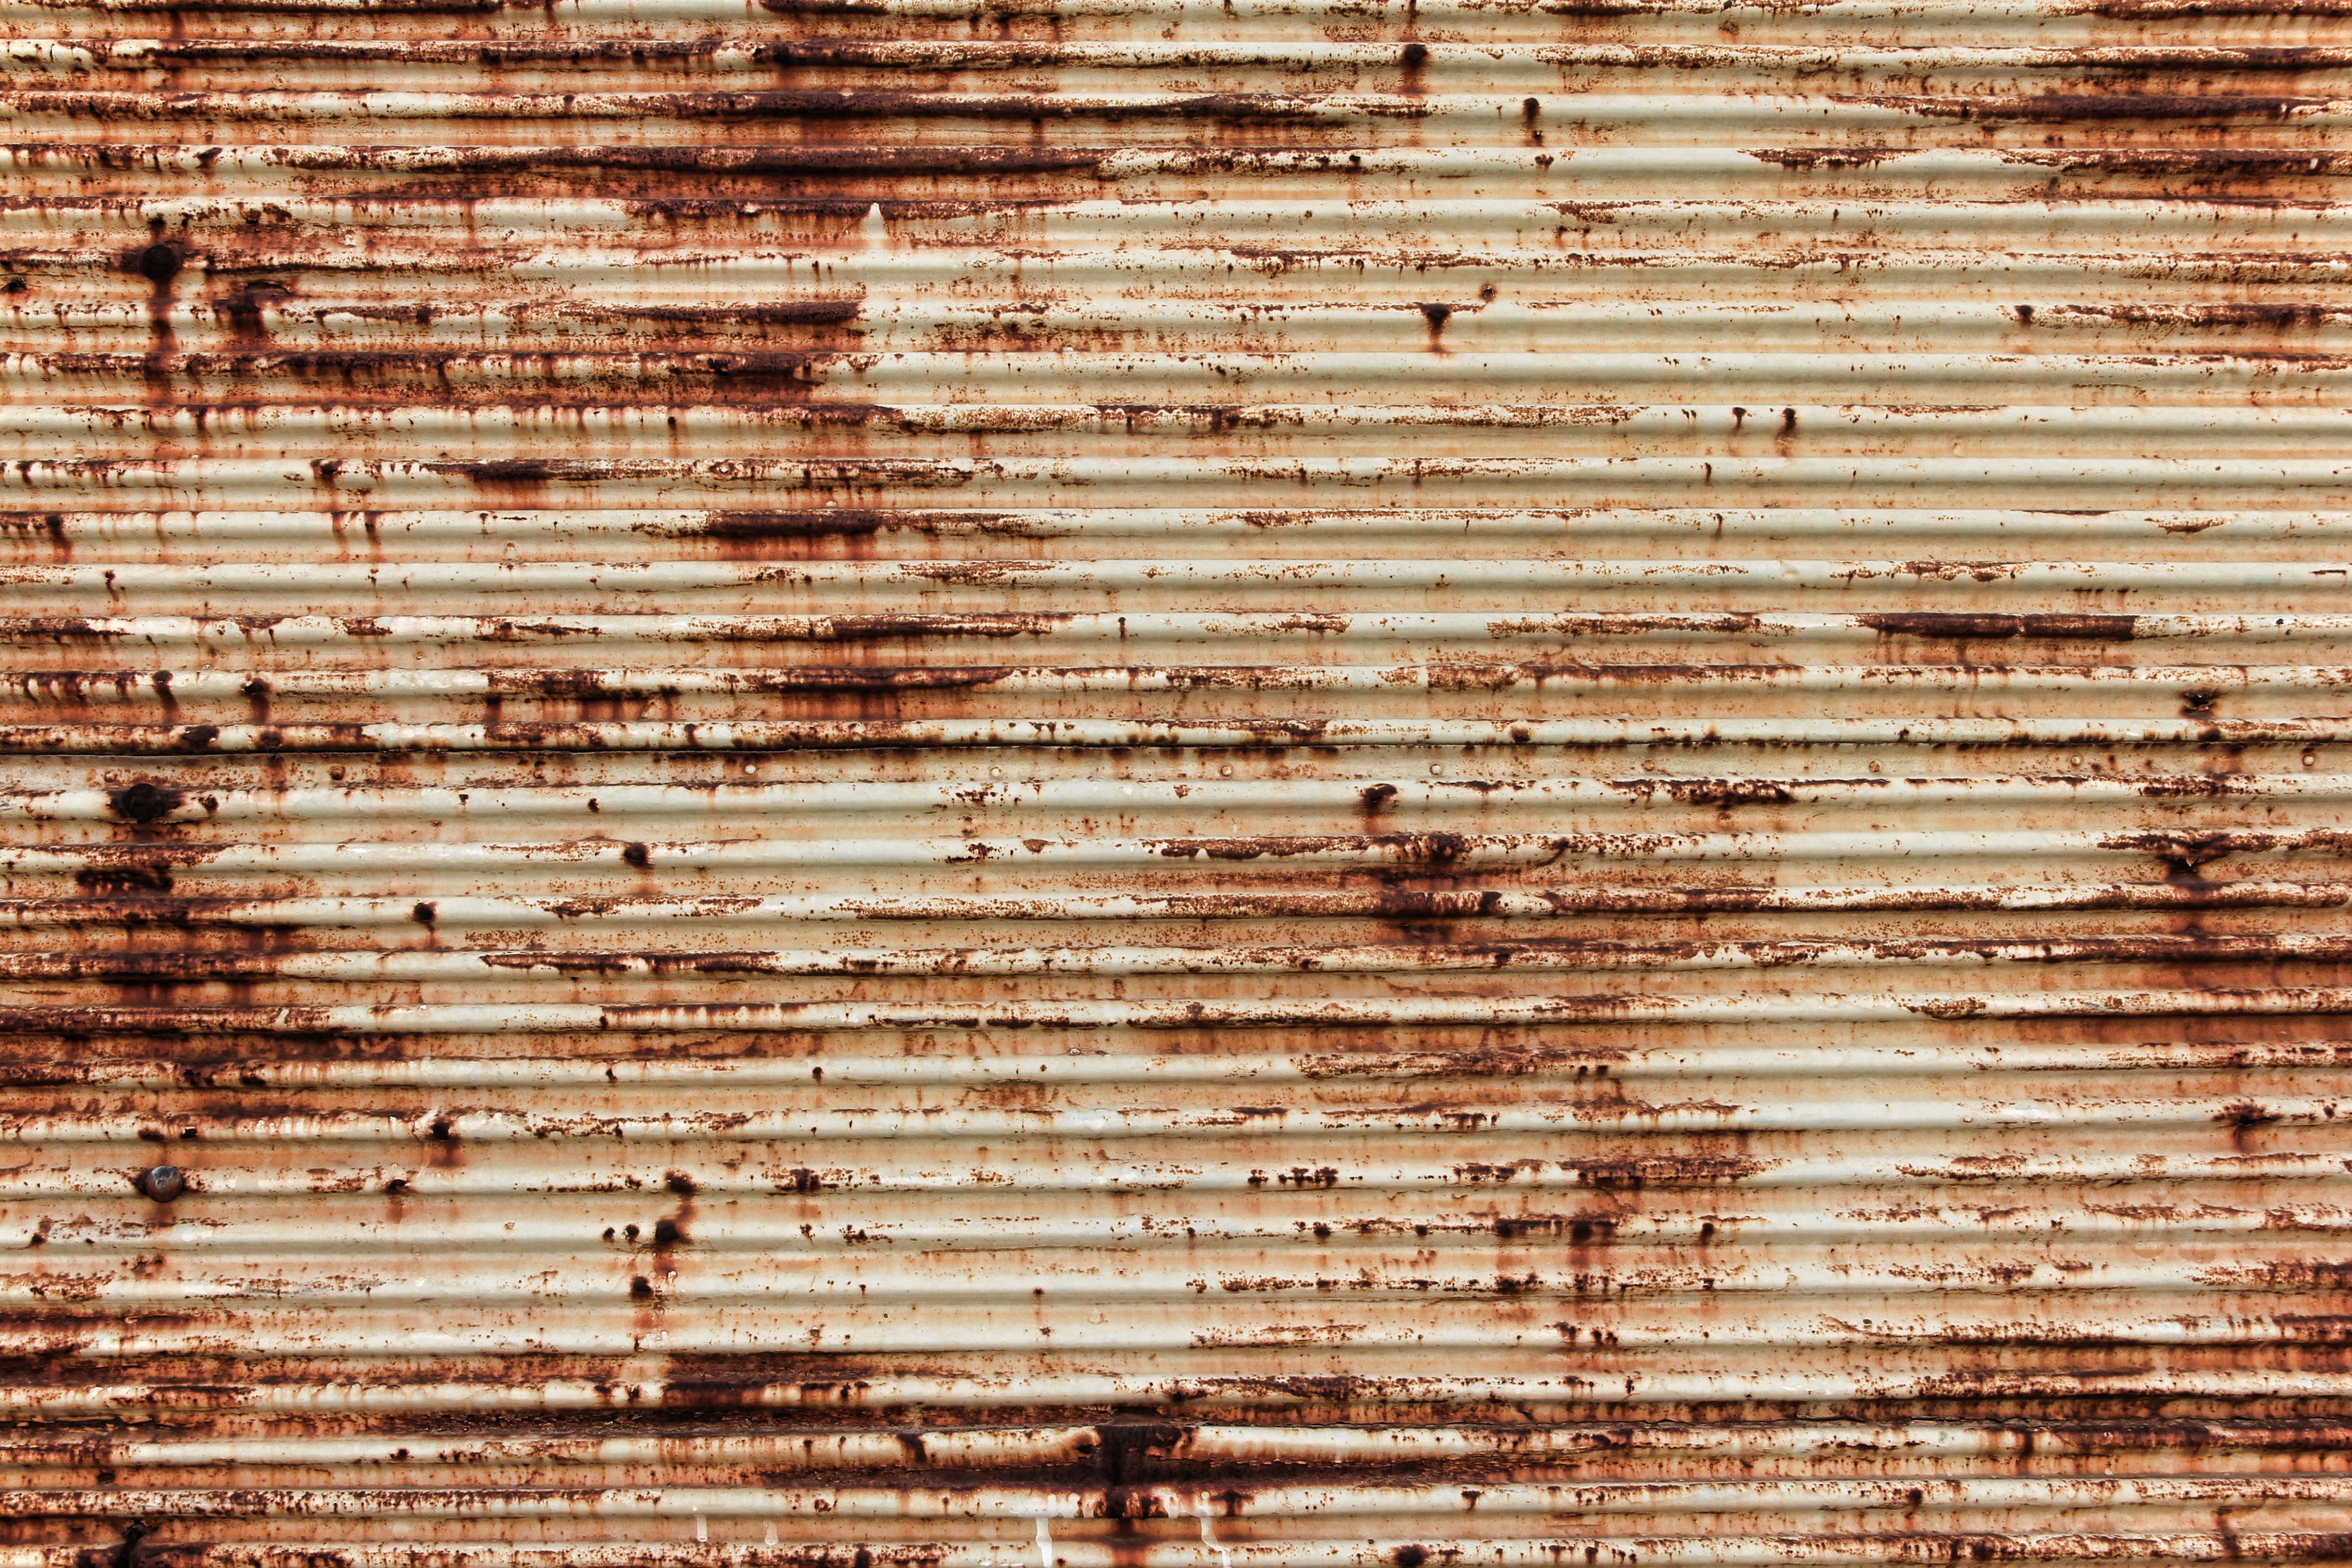
structure, wood, texture, plank, floor, wall, pattern, frame, brown, stone wall, brick, lumber, material, sheet, lines, background, hardwood, stripes, brickwork, stainless, flooring, wood stain